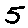
Label: 5